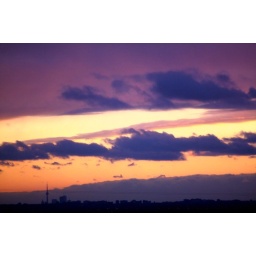
as taken from my bathroom window in Oshawa.